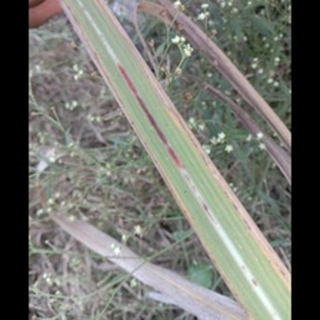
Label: sugarcane_red_rot